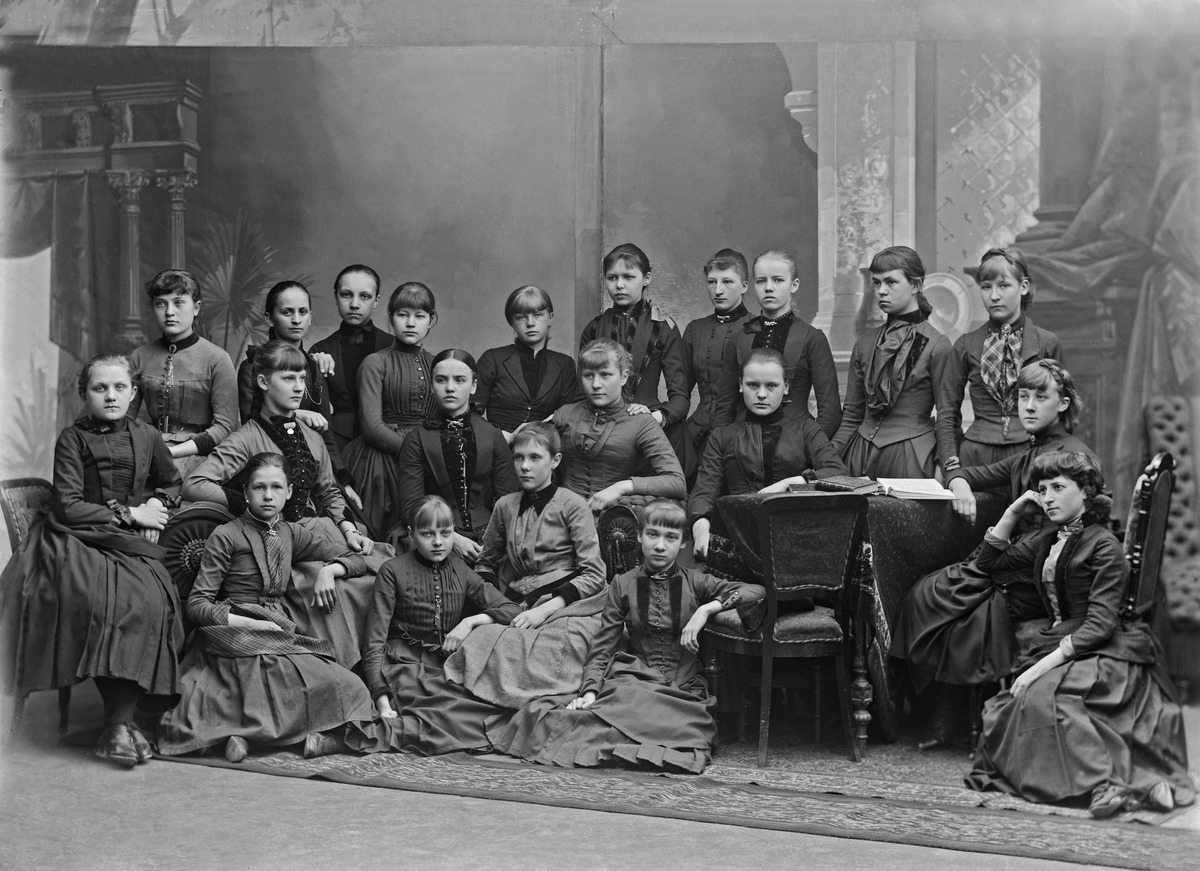
Korkeavuorenkatu 47
sisällön kuvaus: Korkeavuorenkatu 47. Fruntimmersskolanin oppilaskuva. Omistaja Hilja Tawaststjerna. mustavalkoinen
Kuvaaja: Brander, Signe, valokuvaaja
Ajankohta: kuvausaika 1892 - 1893
Paikka: Suomi, Uusimaa, Helsinki, Kaartinkaupunki Helsinki, Korkeavuorenkatu 47
Aiheet: Svenska Fruntimmersskolan i Helsingfors, koulut, koululaiset, oppilaat, vaatteet juhlavaatteet lastenvaatteet